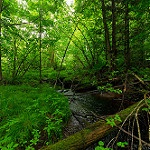
Scene: Outdoor